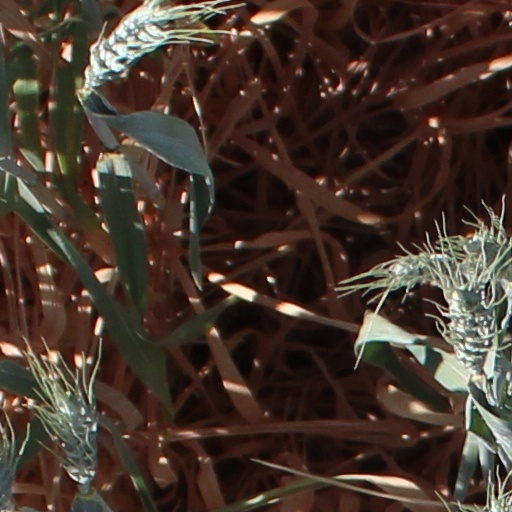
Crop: wheat